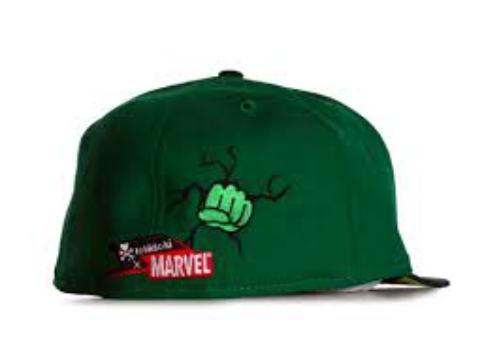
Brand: Hulk
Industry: Necessities